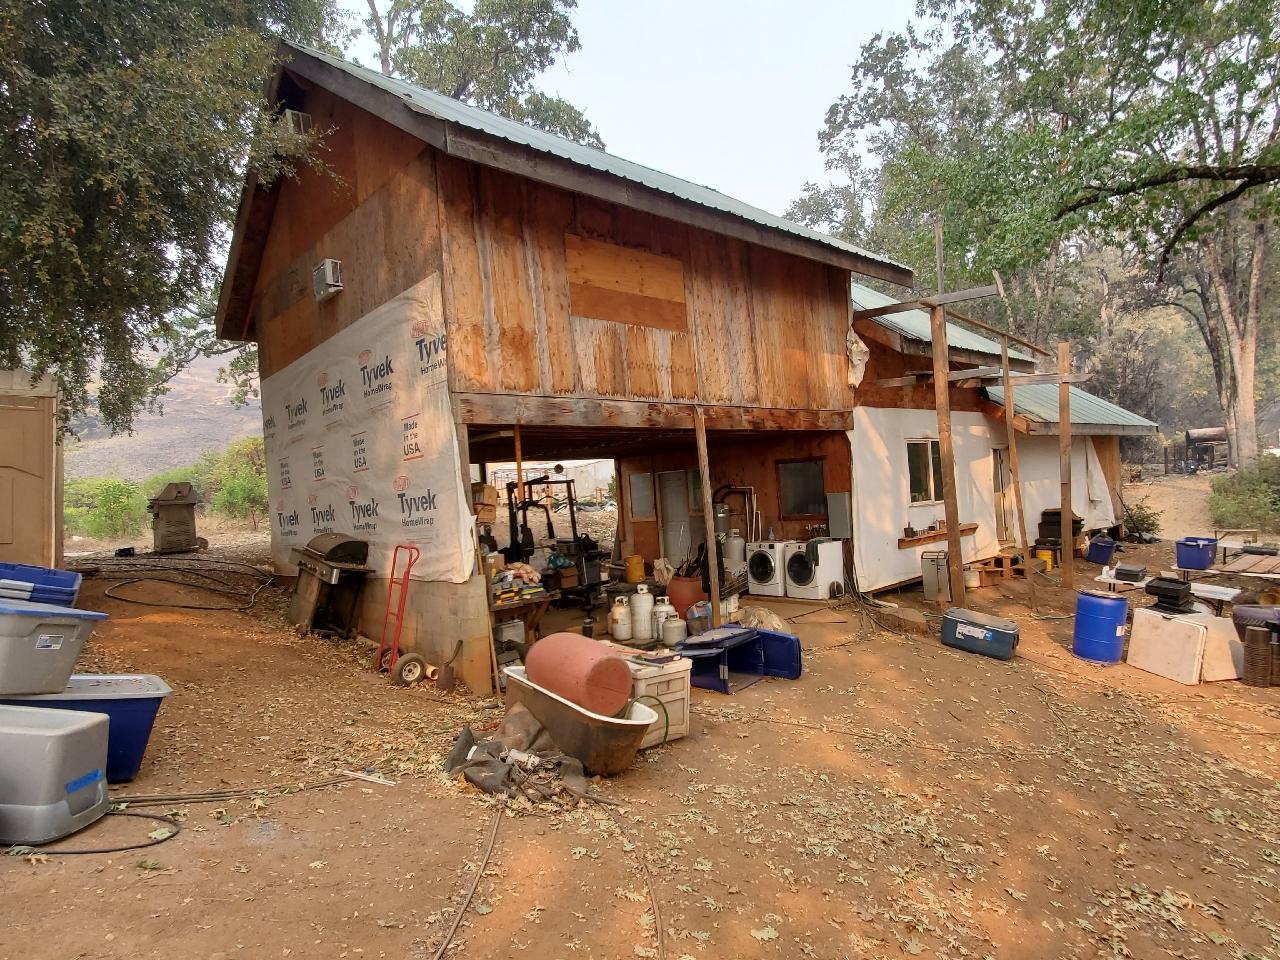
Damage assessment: no_damage